Abhiyum Naanum (TV series)

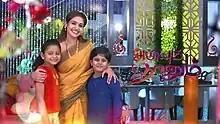

Abhiyum Naanum is a 2020–2023 Indian Tamil-language soap opera that aired on Sun TV. It premiered on 26 October 2020 and ended on 25 February 2023 with 726 episodes. It stars Riya Manoj, Vidhya Mohan and Nidhish Kutty. The show is available on Sun NXT. This show replaced Azhagu (TV series) and was replaced by Malar (2023 TV series).